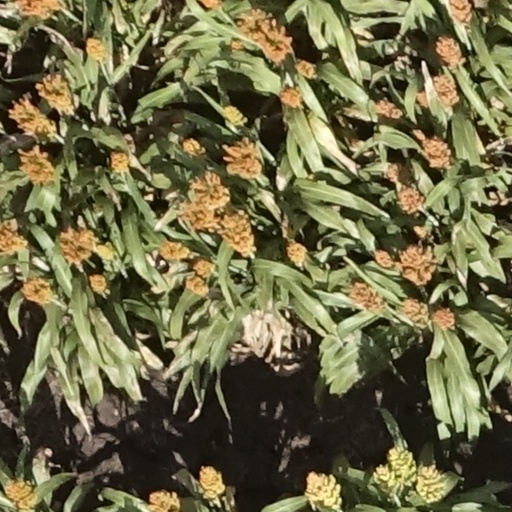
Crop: sorghum